Cloughton railway station

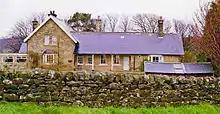
The former station at Cloughton in 1989

View westward

Cloughton railway station was a railway station on the Scarborough & Whitby Railway. It opened on 16 July 1885, and served the North Yorkshire village of Cloughton, and to a lesser extent the village of Burniston.